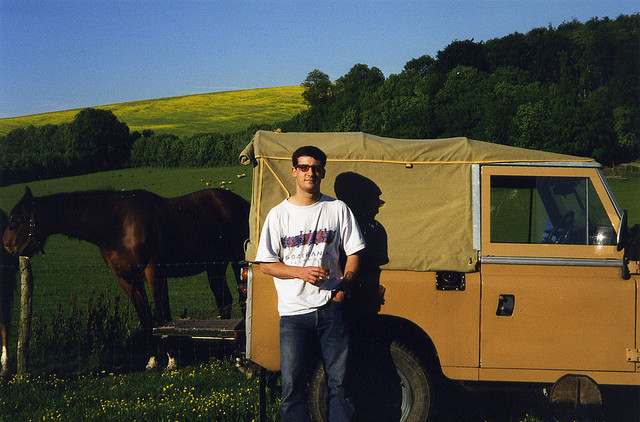
A man standing next to a truck with horses nearby